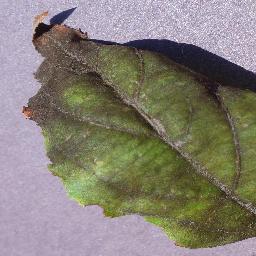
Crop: apple
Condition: scab